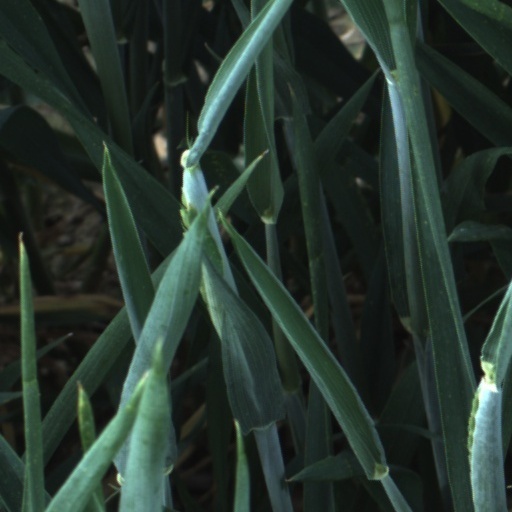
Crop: wheat